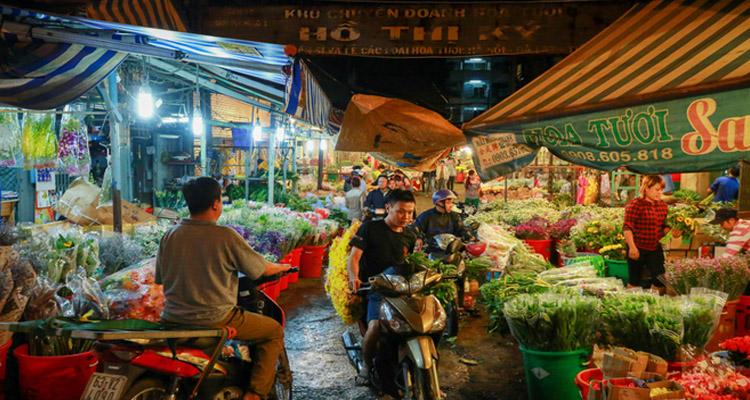
người phụ nữ mặc áo sọc đỏ đen đứng ở phía bên phải đang mua hoa